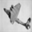
Label: airplane